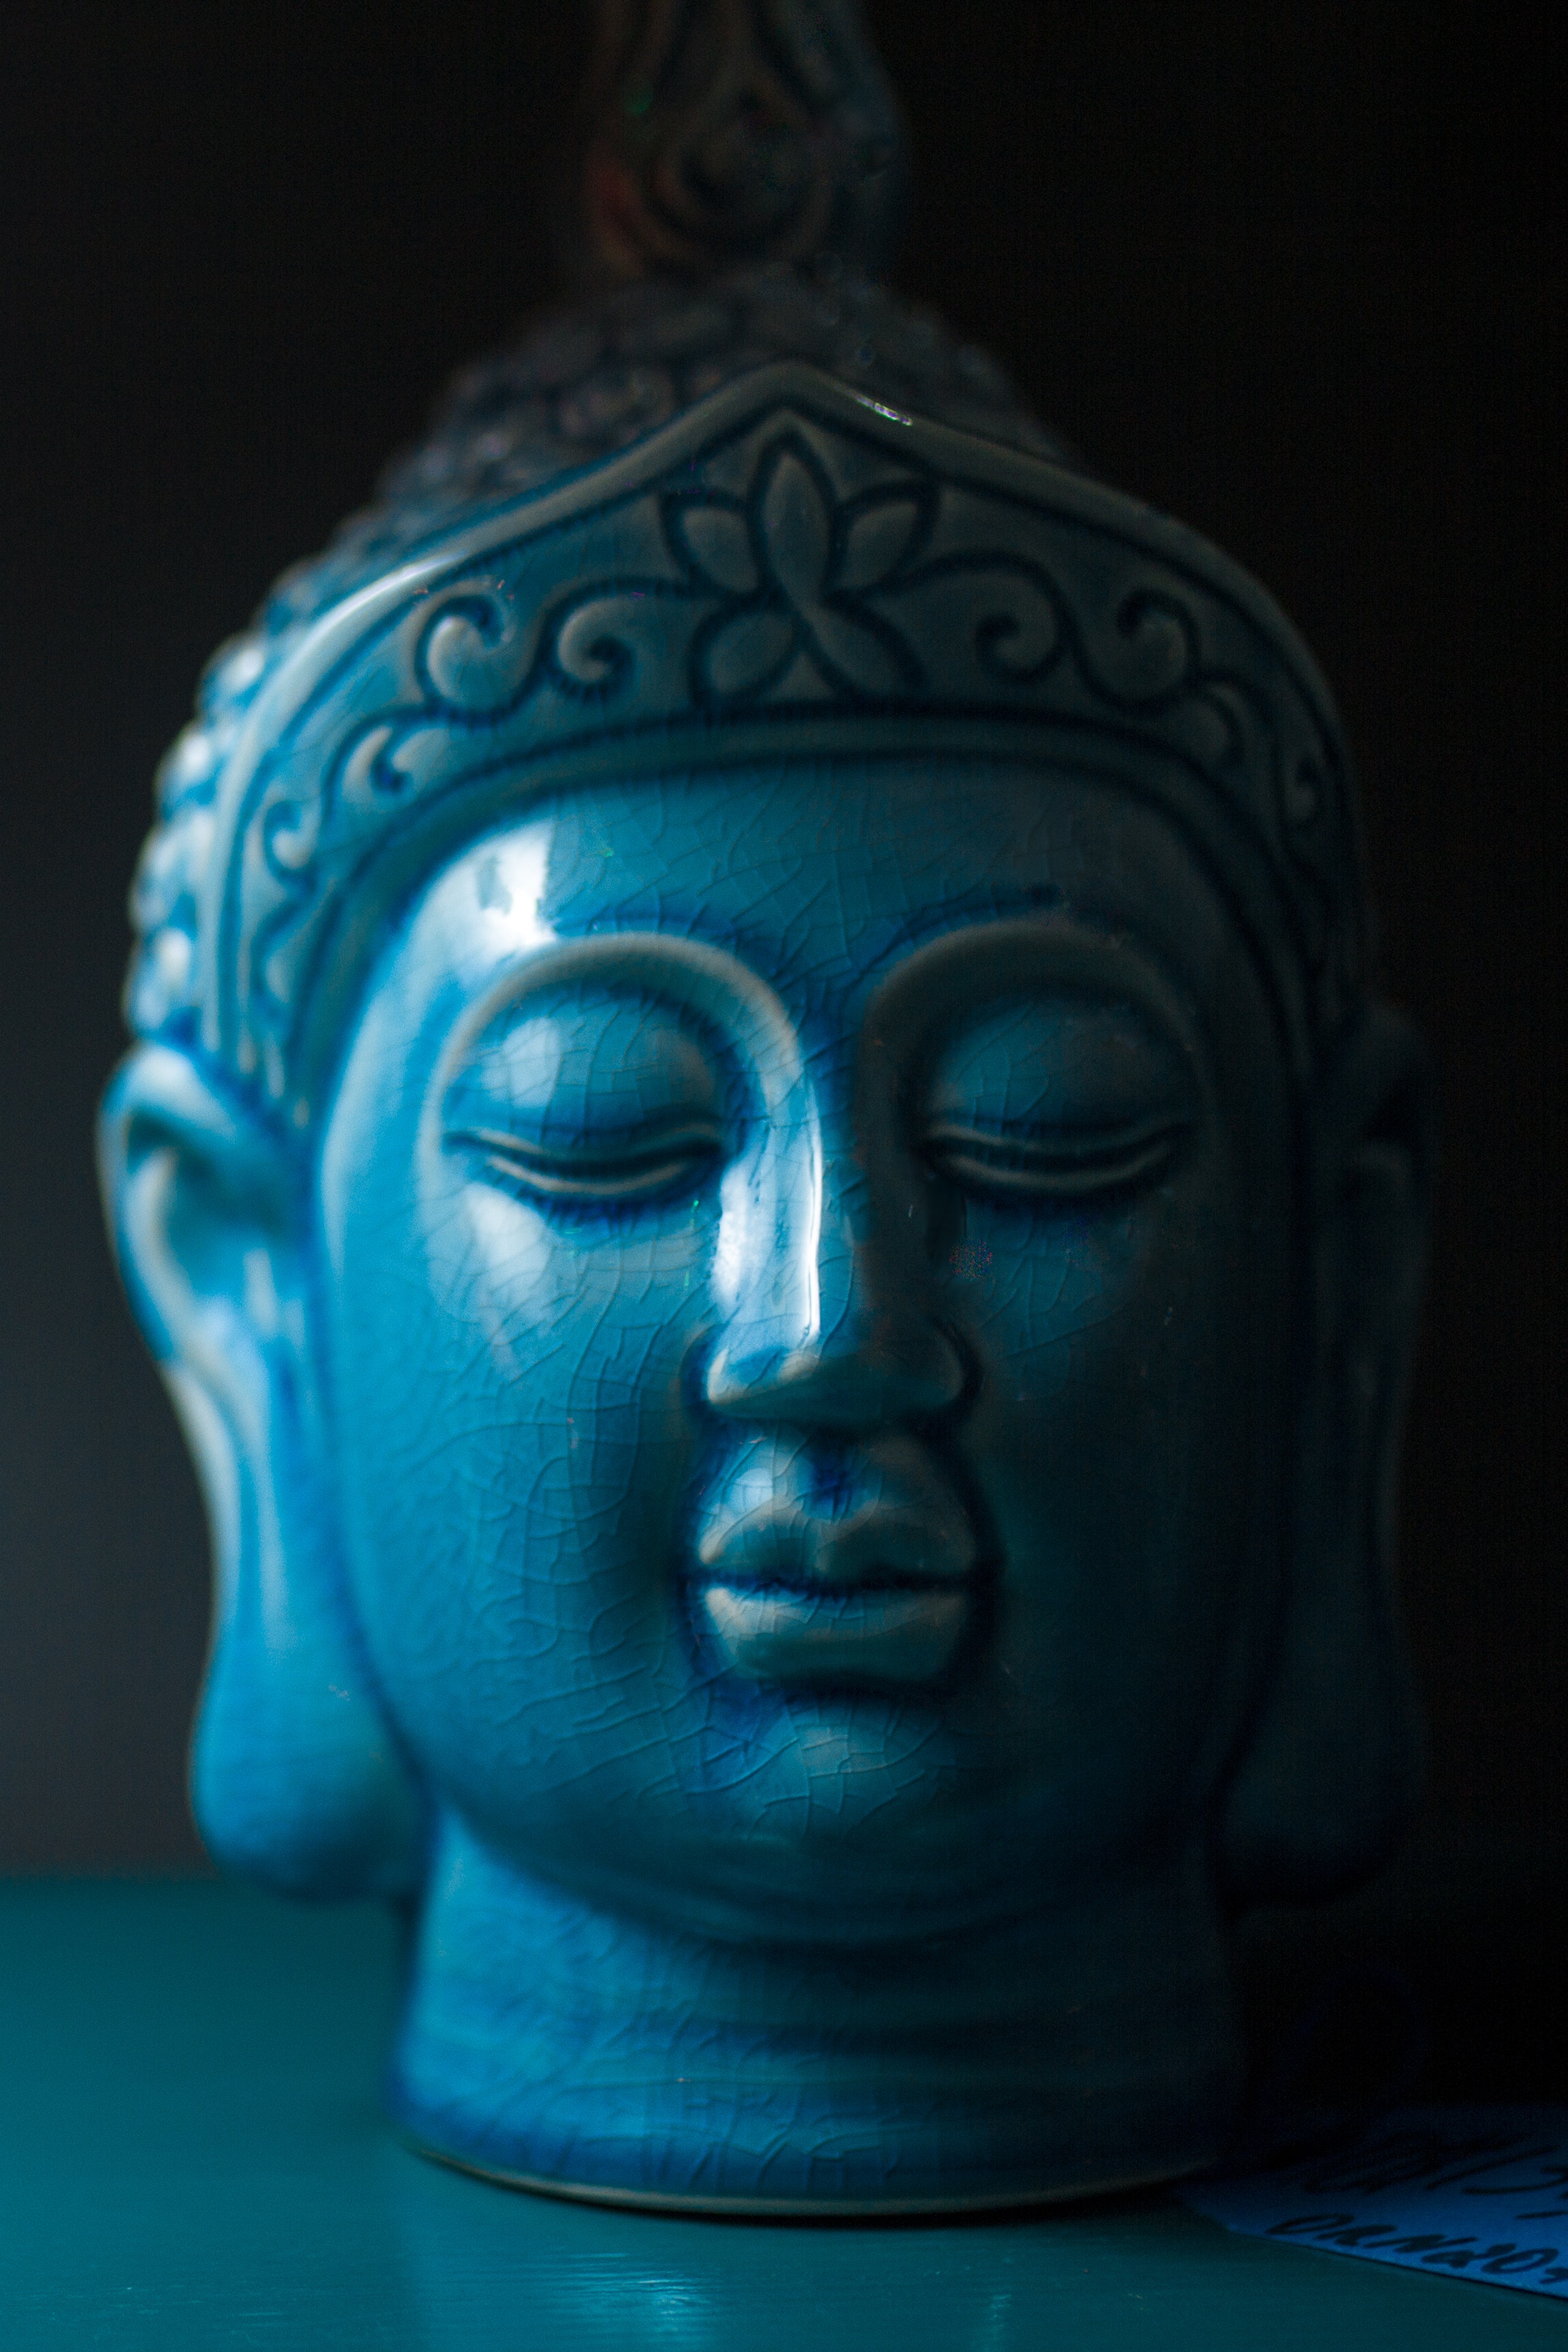
blue, face, head, sculpture, forehead, statue, stone carving, chin, water, art, fictional character, meditation, temple, artifact, still life photography, turquoise